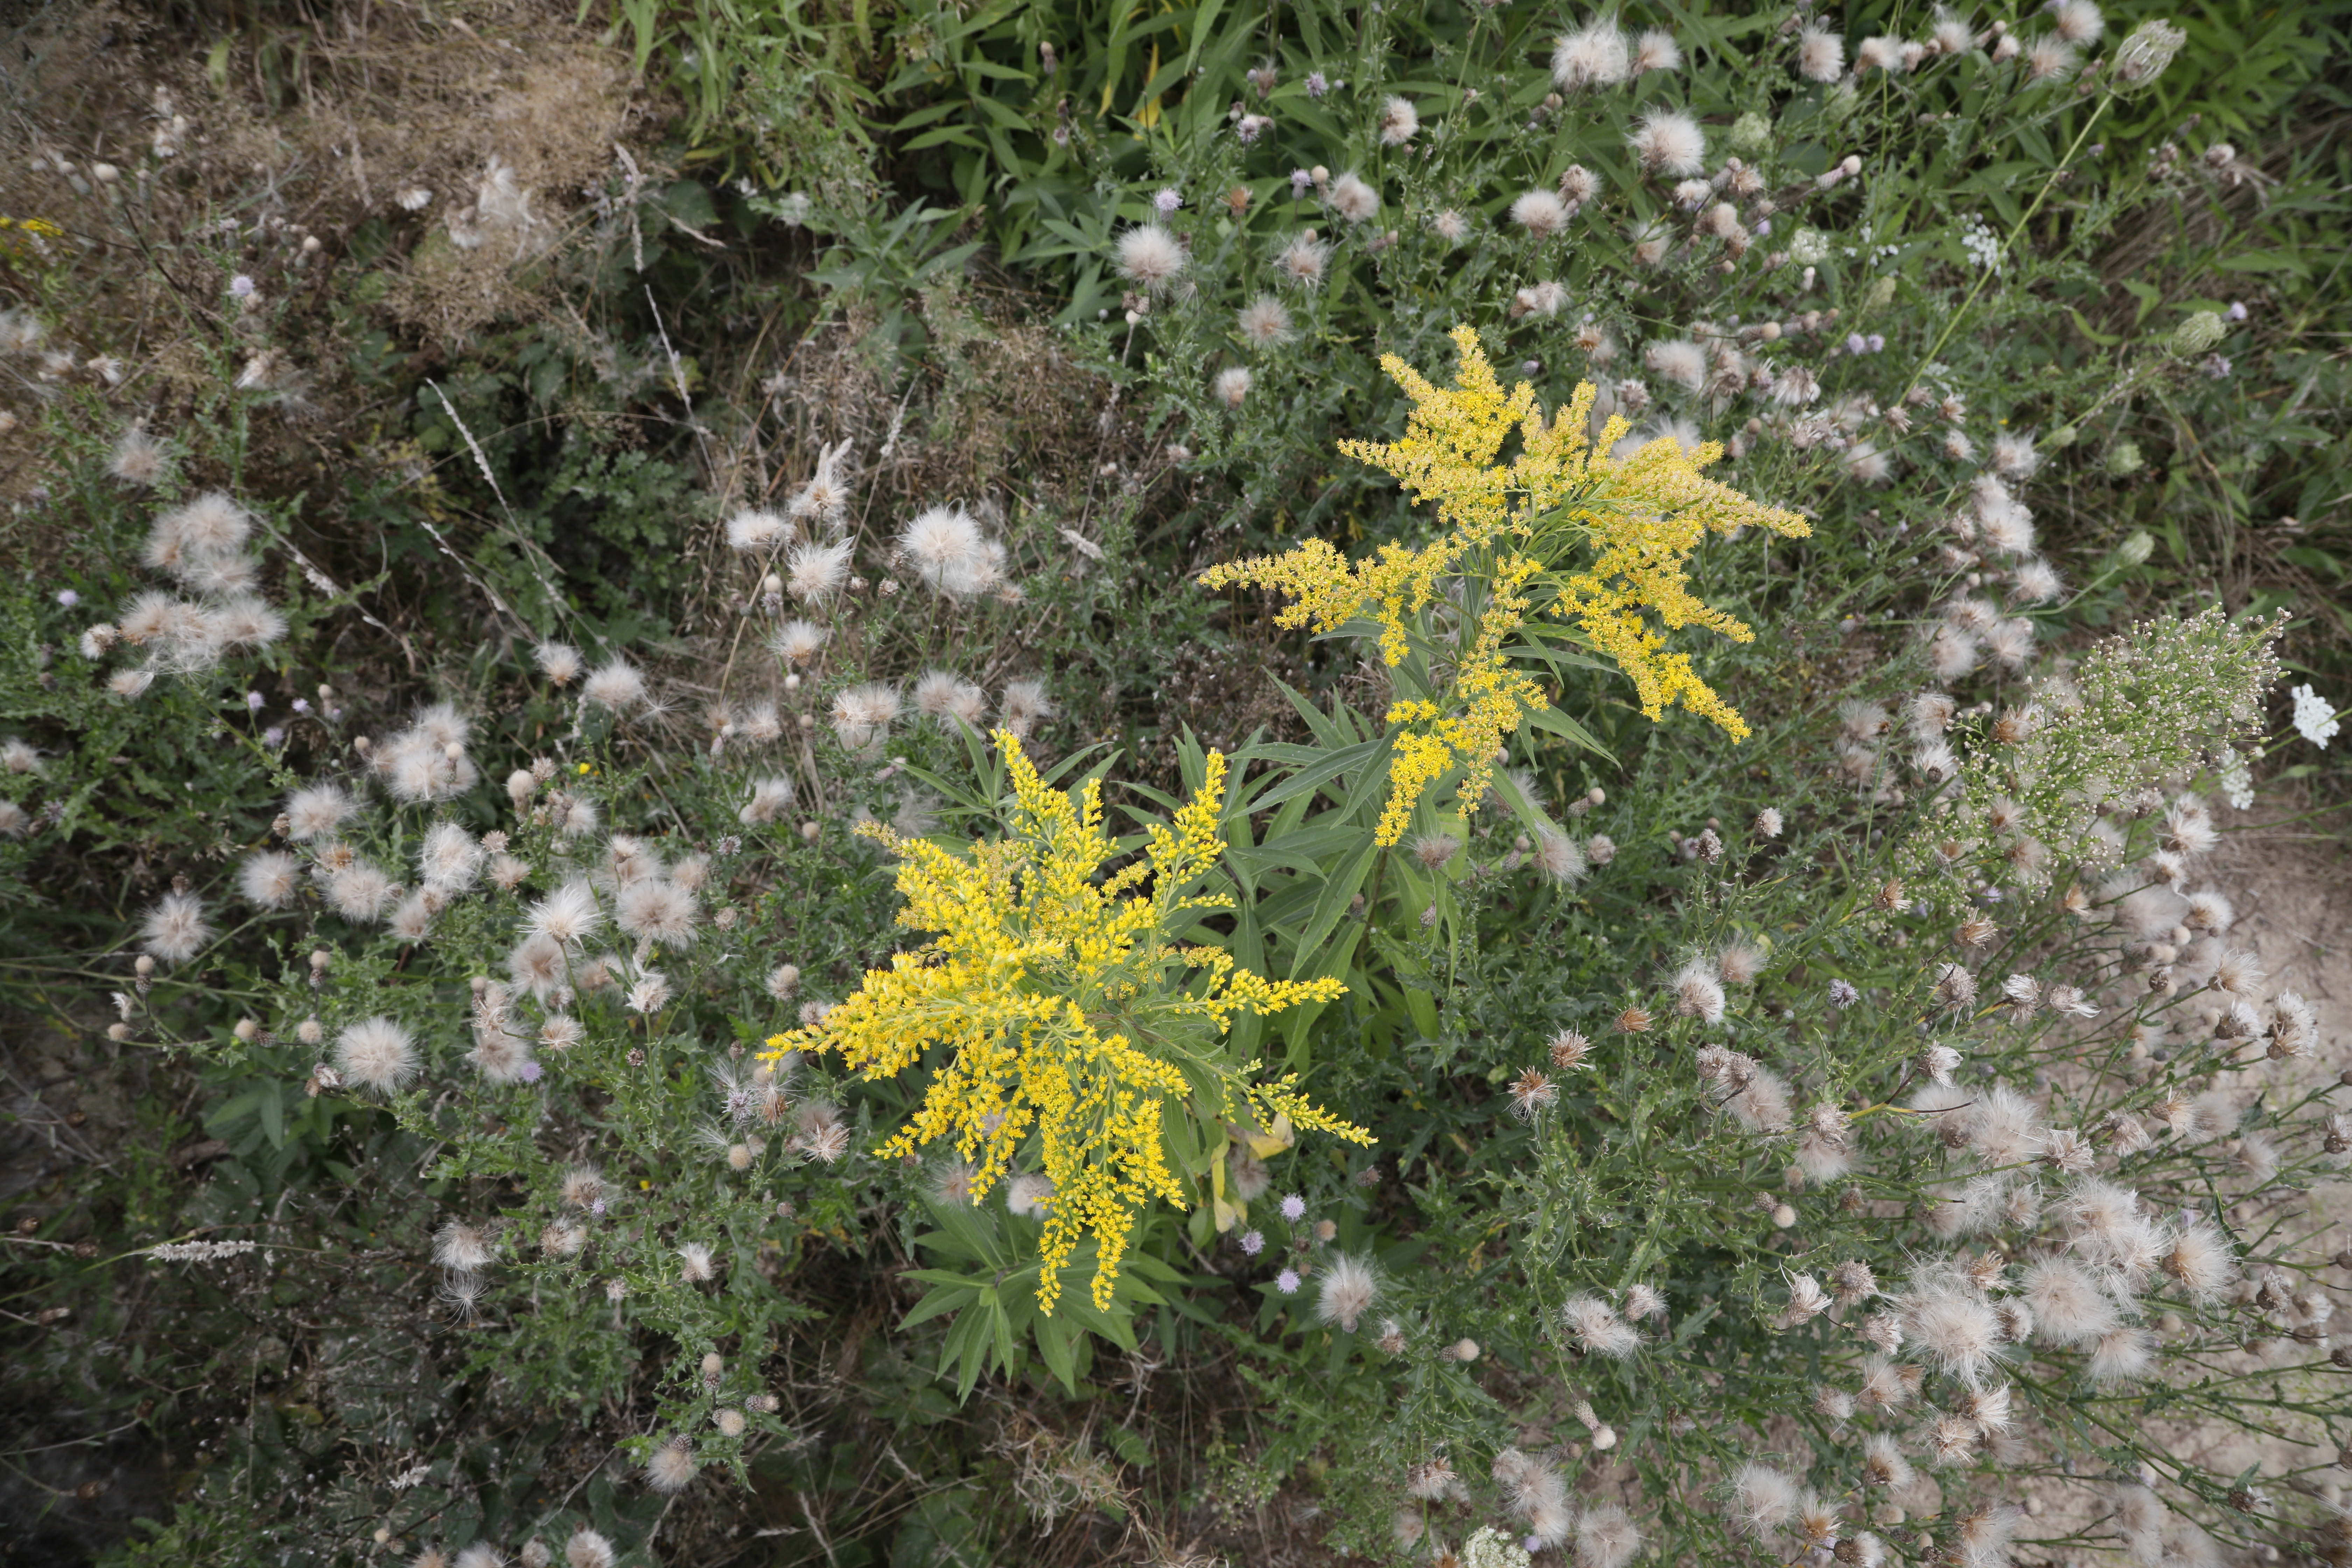
Plant species: Cirsium arvense, Solidago gigantea